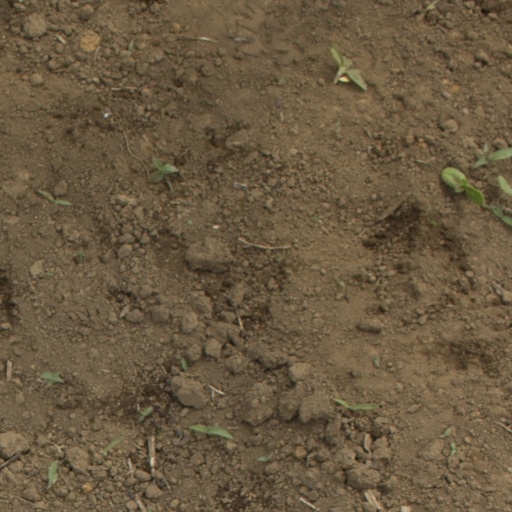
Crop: Jerusalem artichoke